Guillo

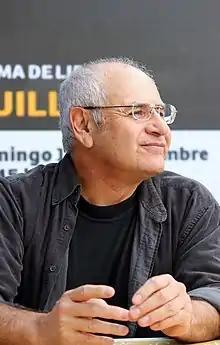
Guillo

Guillo is the pen name of the graphical satirist Guillermo Bastías. He published drawings in "APSI" in the 1980s. On one occasion picture of dictator Pinochet posing as Louis XIV led the whole staff of "APSI" to be imprisoned and the newspapeter to be censored out of the newsagent's shop and its staff imprisoned.